Arizona bark scorpion

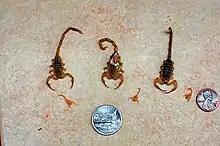
Three adult and four juvenile Arizona bark scorpions

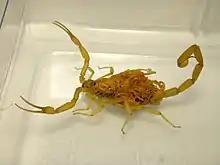
A female Arizona bark scorpion with young

Arizona bark scorpions have a gestation period of several months, are born live, and are gently guided onto their mother's back. The female usually gives birth to anywhere from 25 to 35 young. These remain with their mother until their first molt, which can be up to three weeks after birth. Arizona bark scorpions have a life expectancy of about six years.